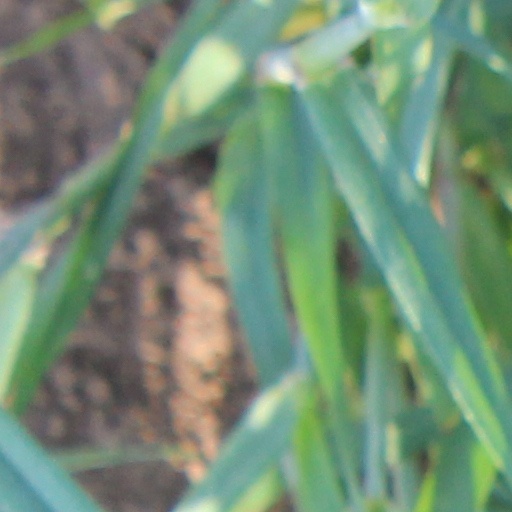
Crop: wheat